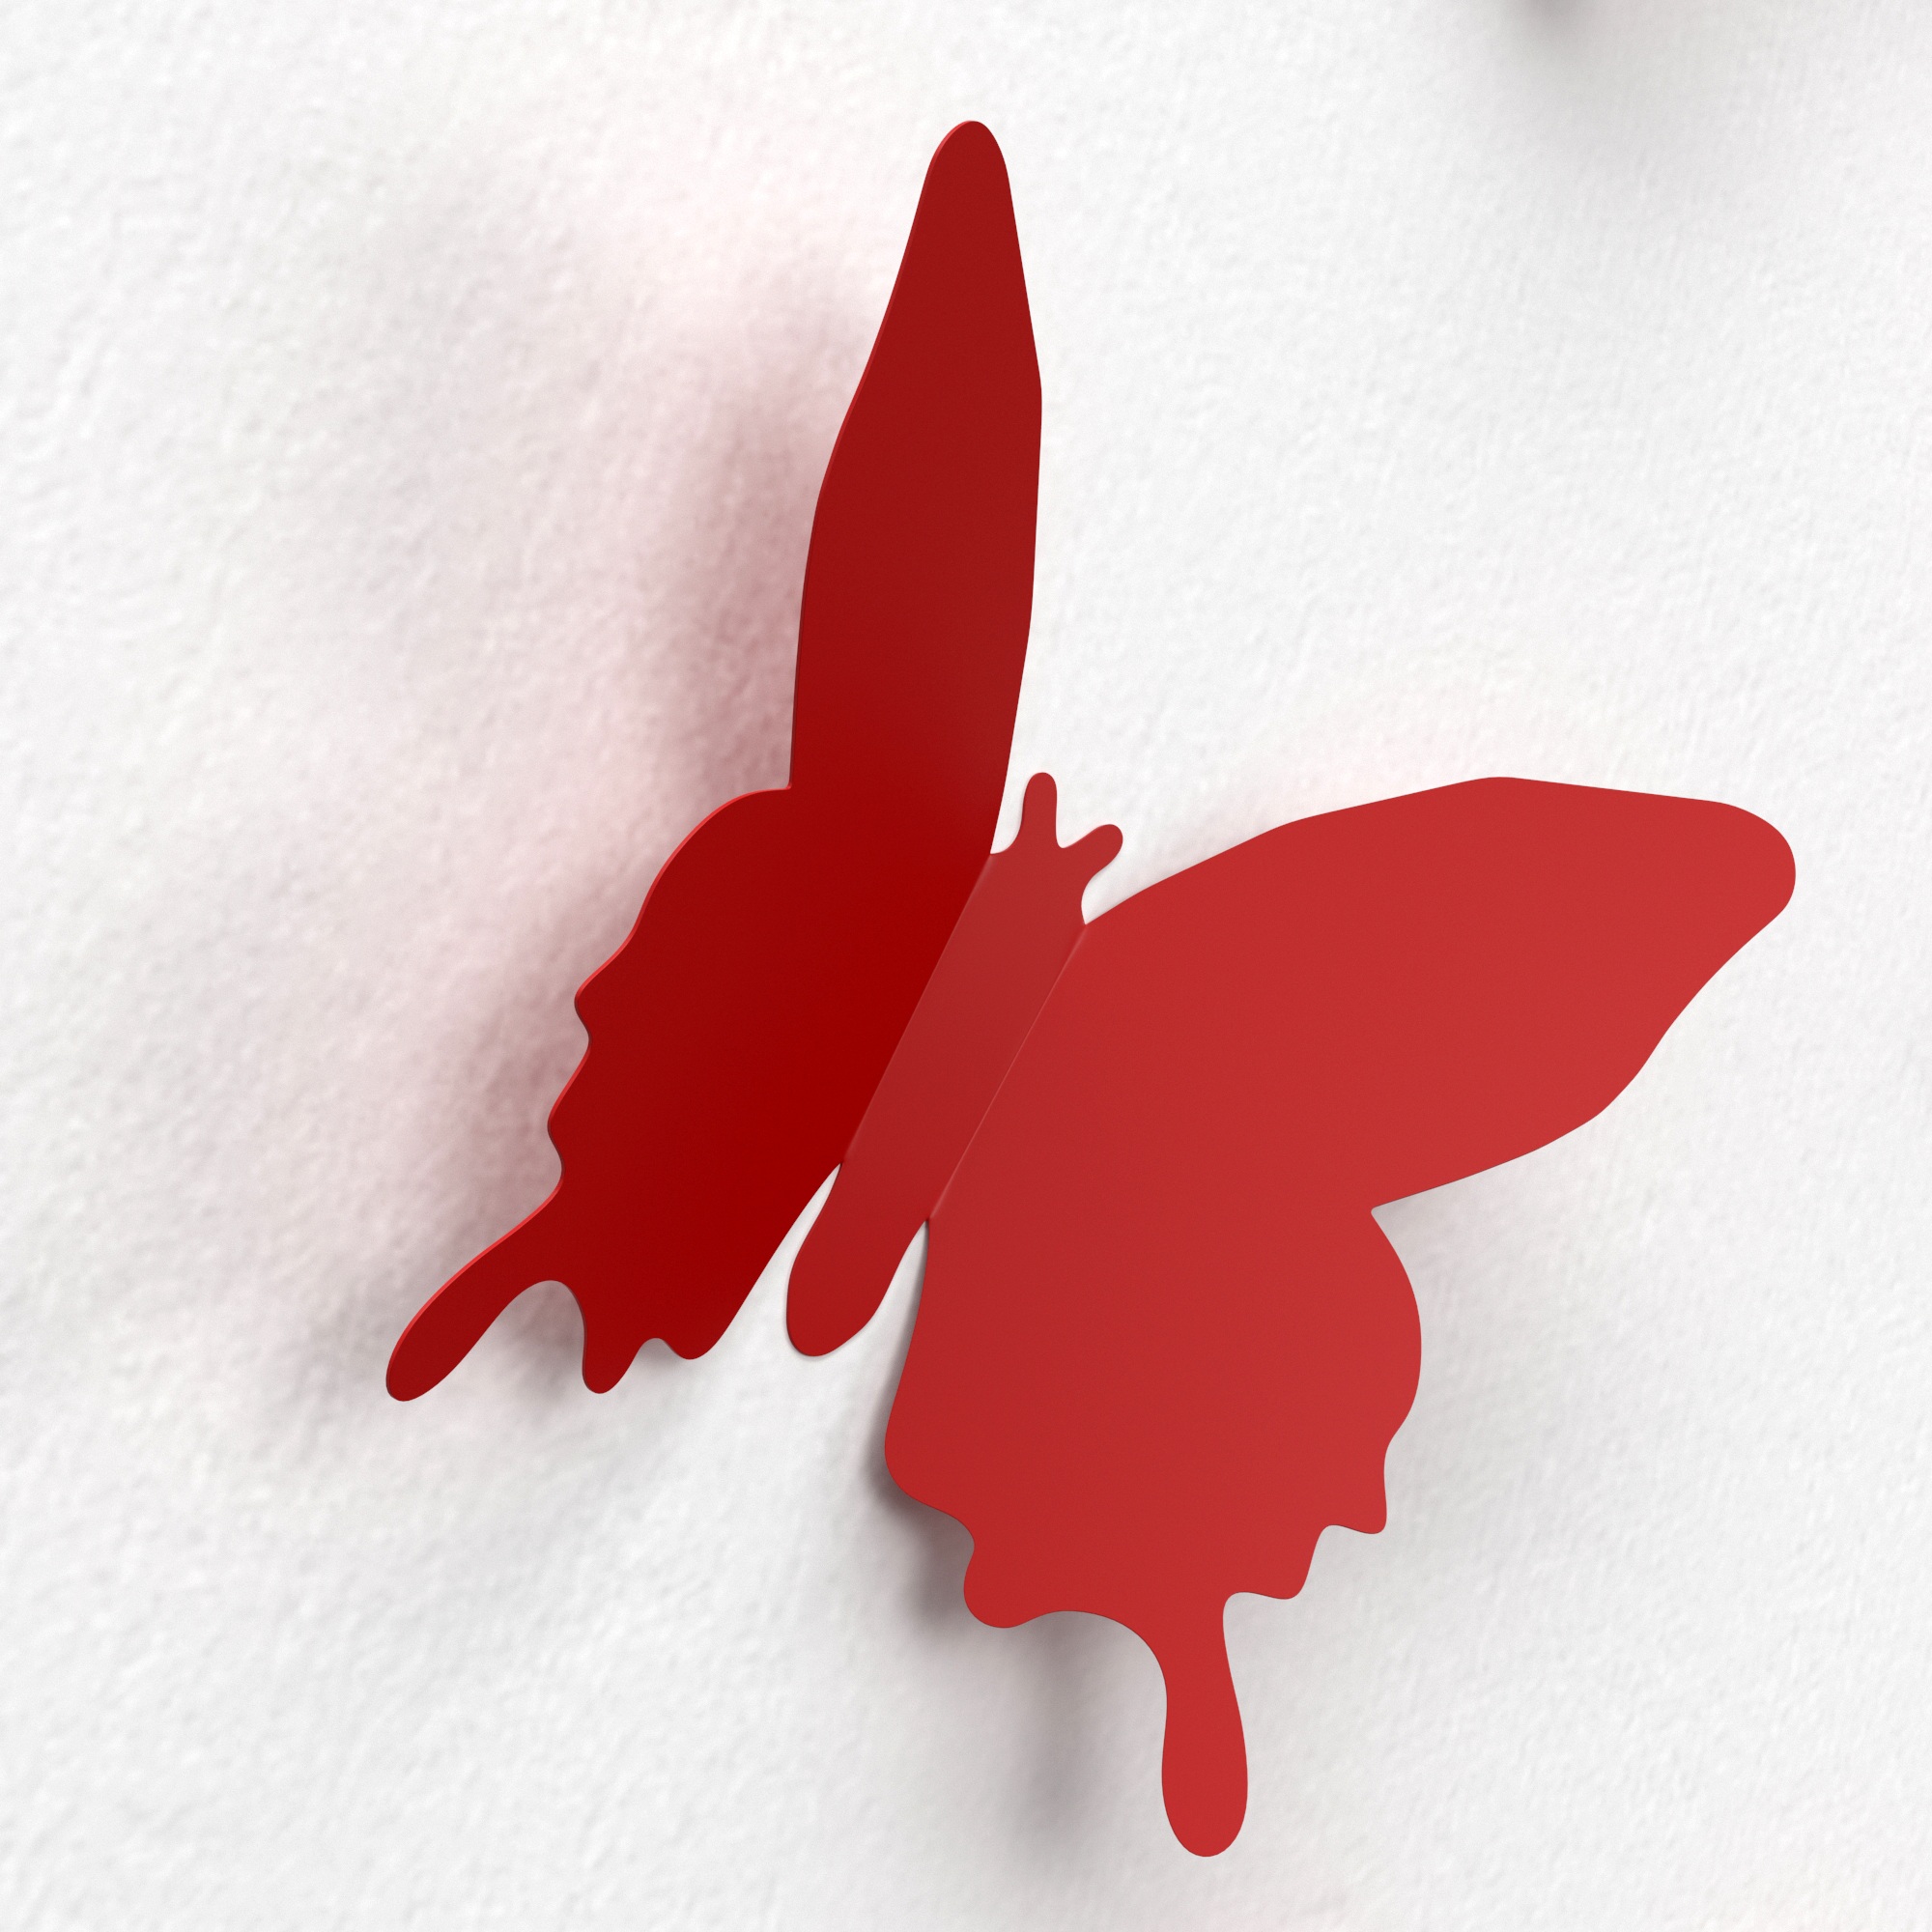
hand, plant, leaf, flower, petal, wall, decoration, red, color, butterfly, colorful, sticker, maple leaf, font, pleasure, land plant, paper decoration